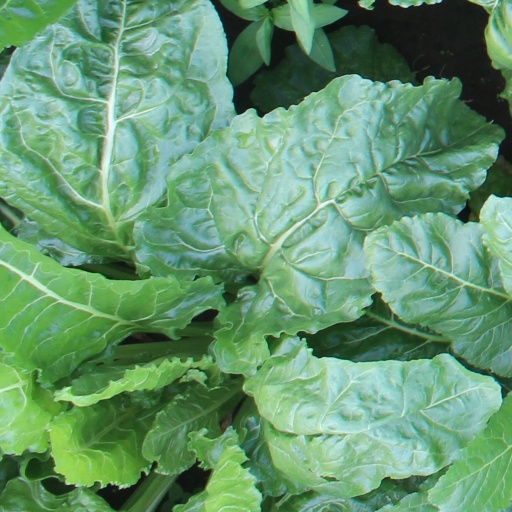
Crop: sugar beet